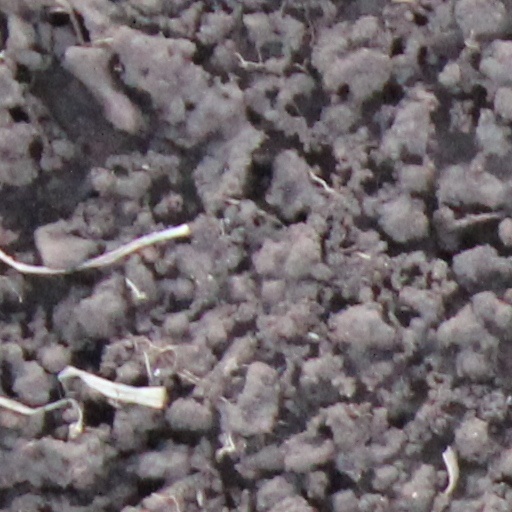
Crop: wheat